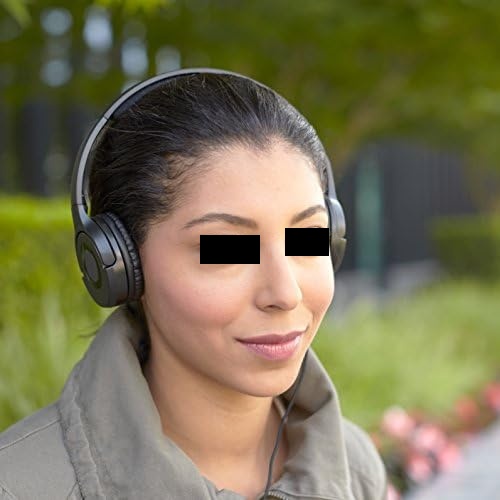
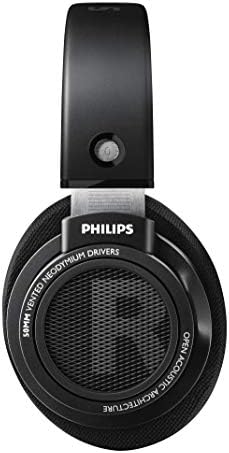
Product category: headphones
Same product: no